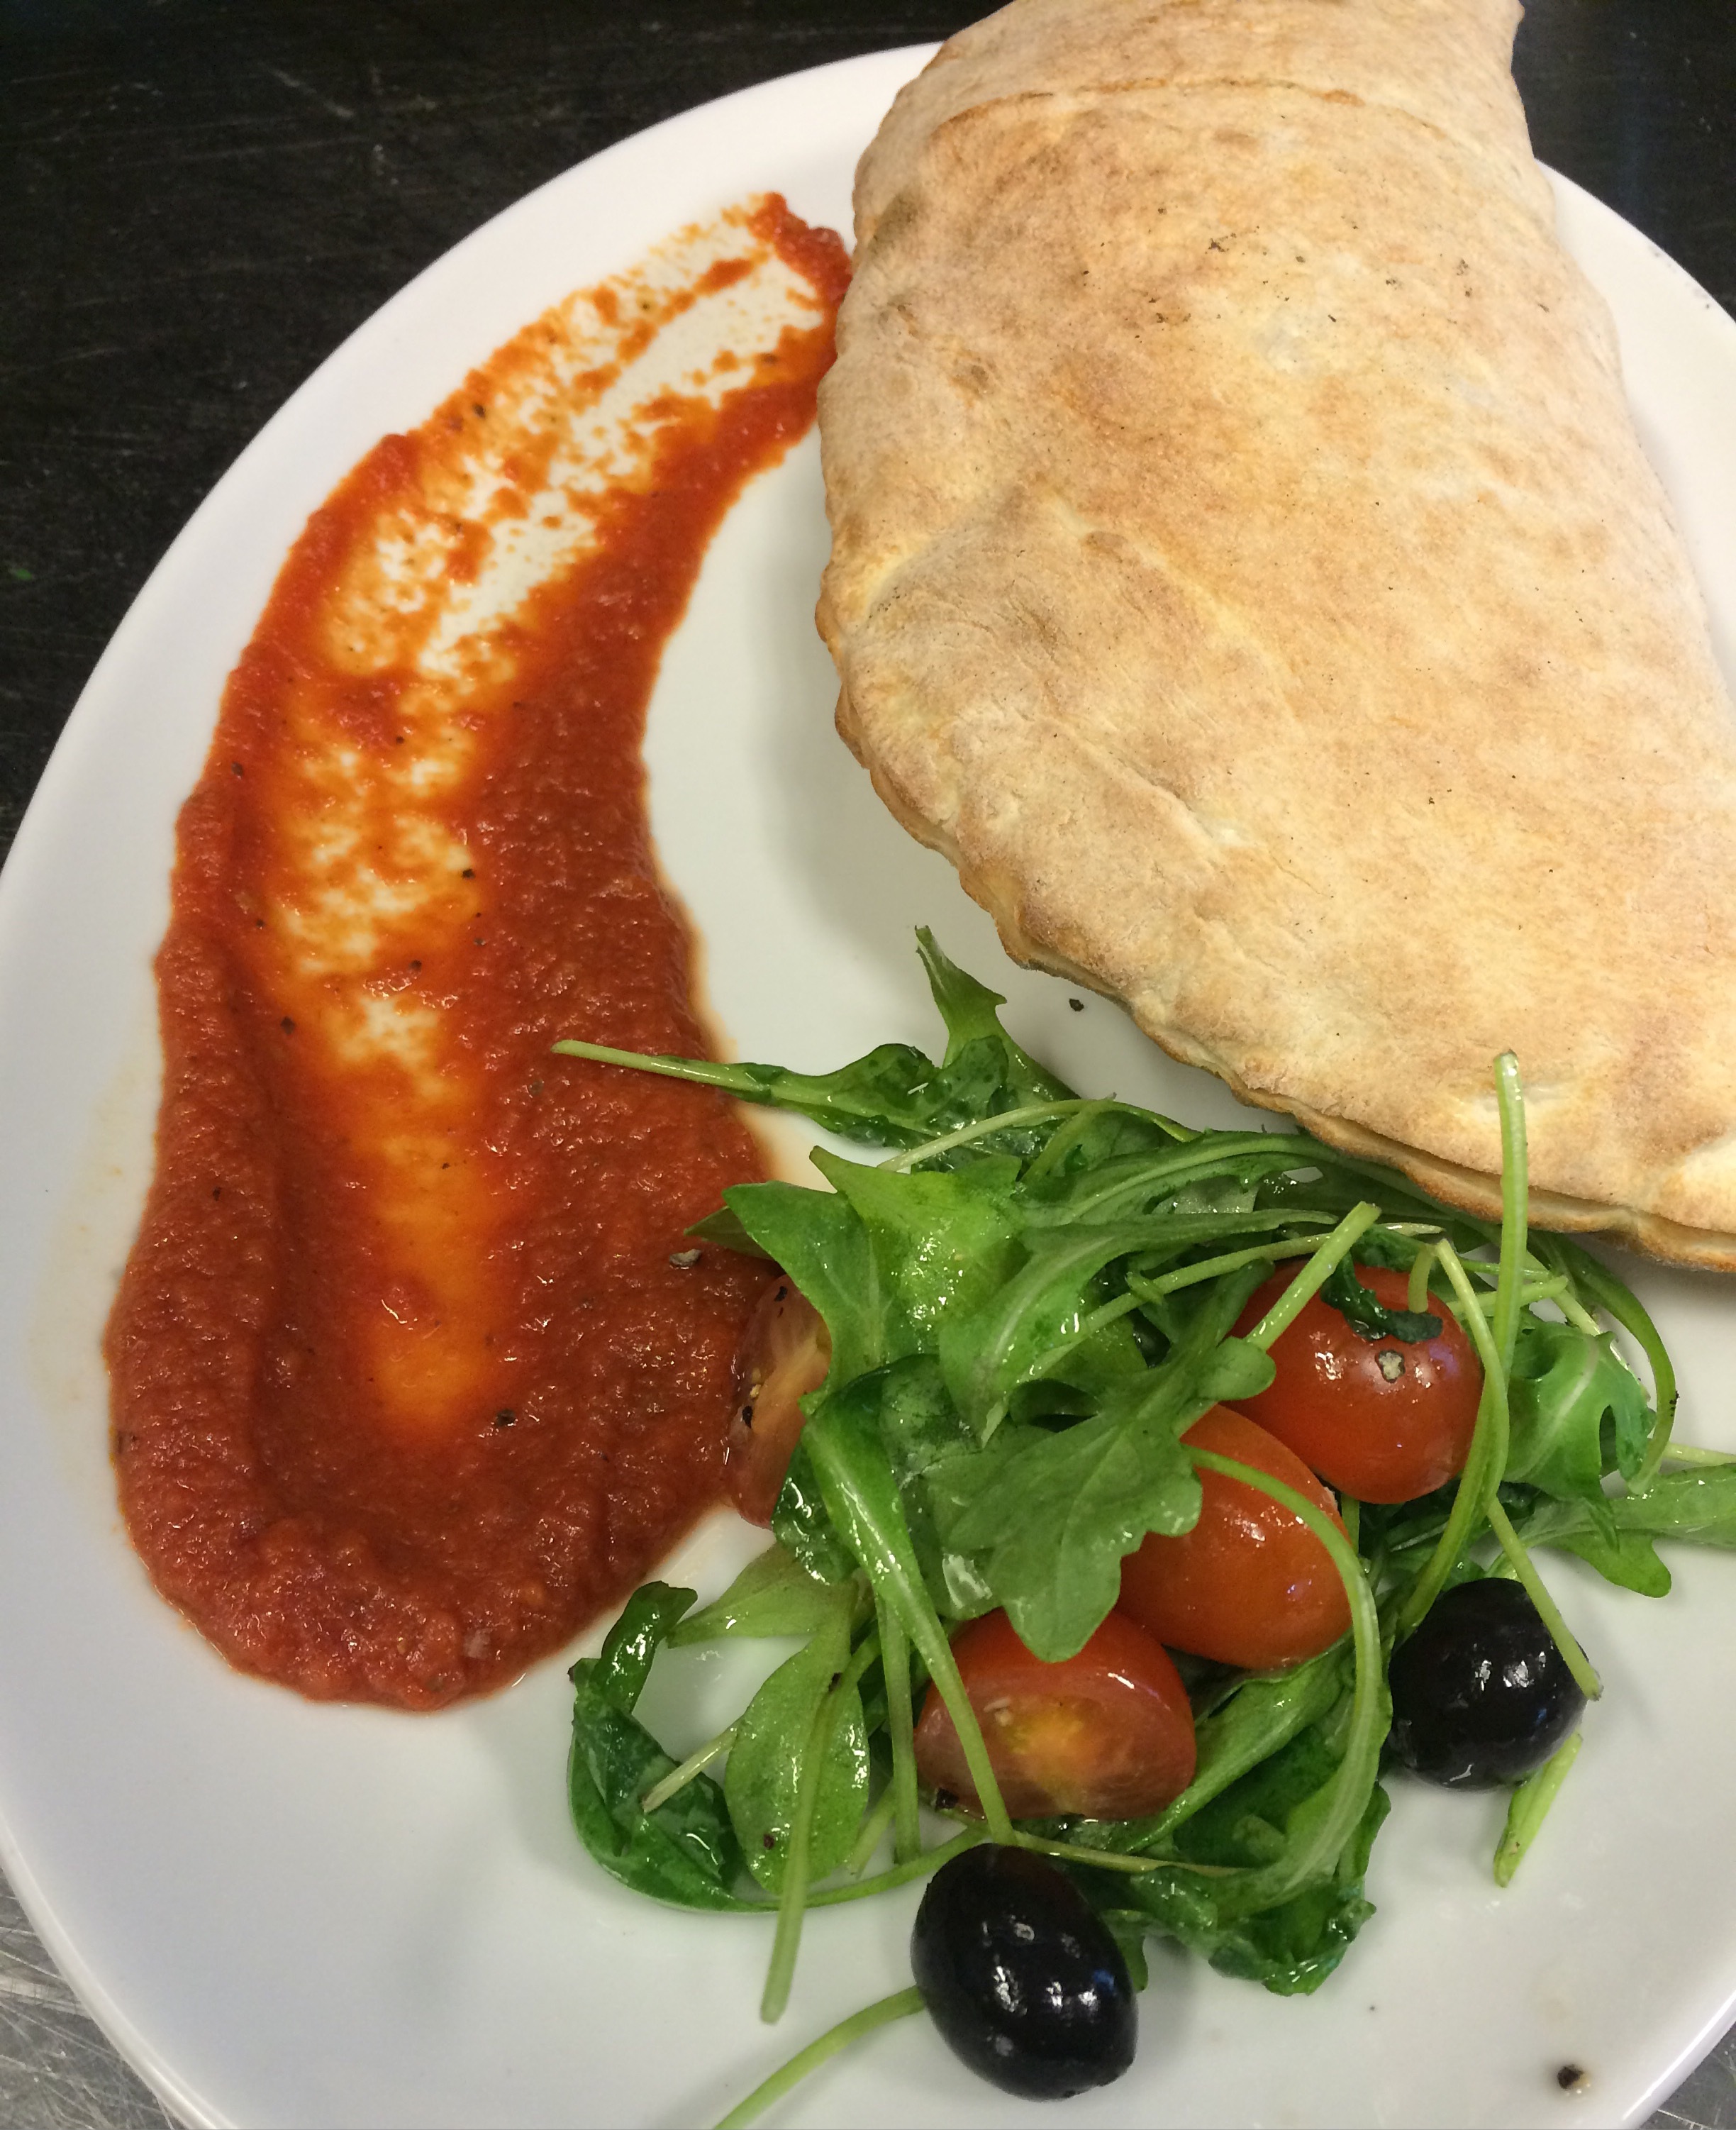
dish, meal, food, produce, fish, breakfast, meat, cuisine